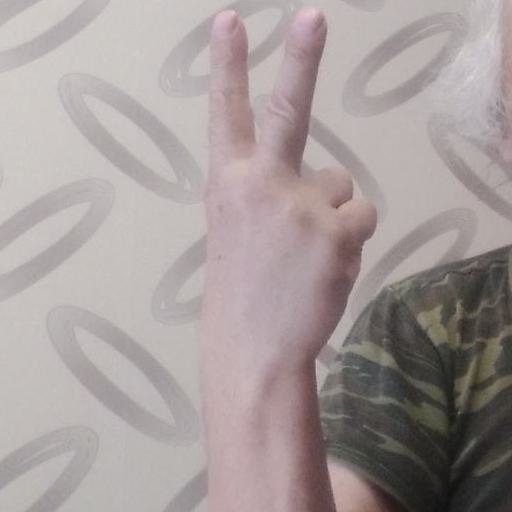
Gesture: peace_inverted